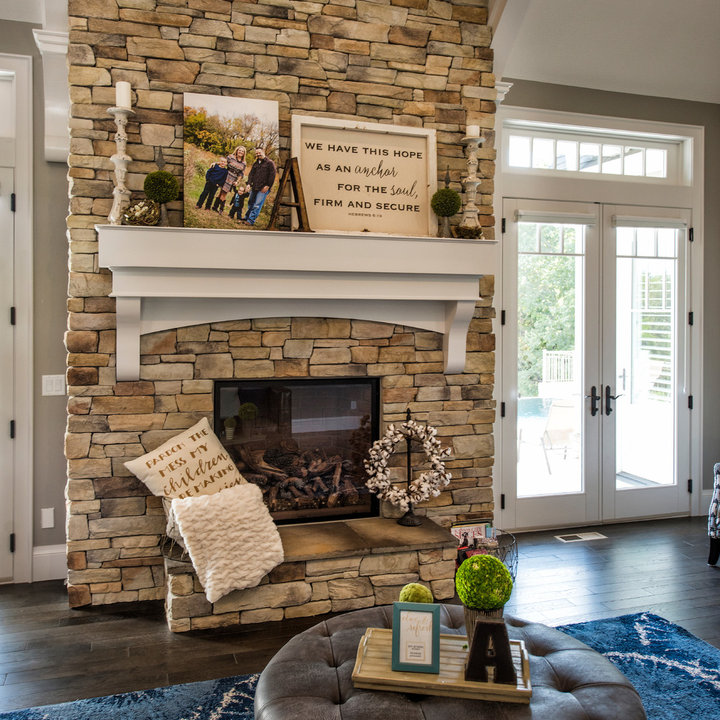
Style: Classic